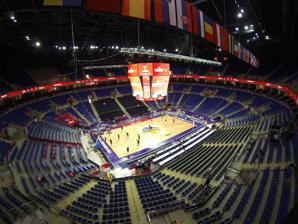
Building: Ülker Sports and Event Hall
Country: Unknown
Year built: 2012
Sports venue in Istanbul, Turkey Ülker Sports and Event Hall Ülker Sports Arena Full name Fenerbahçe International Sports Complex Former names Ülker Sports Arena Location Ataşehir , Istanbul , Turkey Coordinates 40°59′35″N 29°6′16″E / 40.99306°N 29.10444°E / 40.99306; 29.10444 Owner Fenerbahçe S.K. Operator Anschutz Entertainment Group Capacity Basketball : 13,059 (fan seats) 13,800 (with lounge and VIP areas) Concerts : 15,000 Acreage 55,000 m 2 (590,000 sq ft) Scoreboard LED 250 m 2 (2,700 sq ft), 28.5 ton Construction Opened 25 January 2012 Construction cost ₺ 200 million $ 110 million € 84 million Architect Ömerler Architecture Tenants Fenerbahçe Men's Basketball ( BSL ) Fenerbahçe Women's Basketball ( WBSL ) Bahçeşehir Koleji (2021–present) Fenerbahçe Ülker Sports and Event Hall ( Turkish : Fenerbahçe Ülker Spor ve Etkinlik Salonu ) is a multi-purpose indoor arena that is located in Ataşehir , Istanbul , Turkey . The arena is owned and operated by Fenerbahçe S.K. The arena has a capacity of 15,000 people for concerts and 13,059 for basketball games, and it has hosted national and international sports events, such as basketball, volleyball , wrestling , and weightlifting ; as well as concerts and congresses . Structure and features Designed by Ömerler Architecture, the arena covers an area of approximately 55,000 m 2 (590,000 sq ft) and is one of the major sports arenas in the city of Istanbul. The arena also has fast-food cafeterias and restaurants. It also has 6 locker room areas, 5 additional small locker rooms, 44 lounge areas, VIP seating areas, and a 2,500 capacity hall, which can be used for both training and practice games. Including the lounge and VIP areas, the arena can seat up to 13,800 people for sporting events. The arena has the biggest scoreboard in Europe, whilst having the first basketball museum of Turkey. History Ülker Sports Arena was inaugurated on 25 January 2012, with the Fenerbahçe versus EA7 Emporio Armani game in the EuroLeague 2011–12 season's Top 16 stage. Fenerbahçe 's small forward Marko Tomas , scored the first points in the arena, with a 2-point jump shot , during the game against EA7 Emporio Armani . Fenerbahçe S.K. 's basketball departments, Fenerbahçe Men's Basketball and Fenerbahçe Women's Basketball , are currently playing their home games in the arena. Concerts and events 2012 April 27, Mister Universe 2012 Pageant September 19, Leonard Cohen performed during his Old Ideas World Tour September 22 – October 14, Alegría (Cirque du Soleil) October 5, Boston Celtics 2012 NBA Europe Live Tour November 16–17, Jennifer Lopez as a part of her Dance Again World Tour 2013 February 23, WWE RAW World Tour March 15–17, Michael Jackson: The Immortal World Tour April 6, Glory kickboxing April 27, Mark Knopfler as a part of Privateering Tour May 3–12, We Will Rock You (musical) as a part of We Will Rock You: 10th Anniversary Tour September 7, Music Bank World Tour October 5, Oklahoma City Thunder 2013 NBA Europe Live Tour 2014 October 3–5, FIBA World Championship for Women Finals October 11, San Antonio Spurs 2014 NBA Europe Live Tour November 16, Demi Lovato as a part of her Demi World Tour 2015 2 January – 9 April 2014–15 EuroLeague Top 16 Group F 14–16 April 2014–15 EuroLeague Quarterfinals August 8, League of Legends Finals of Turkey 30 December 2015–16 EuroLeague Top 16 2016 14 January – 1 April 2015–16 EuroLeague Top 16 12–14 April 2016 EuroLeague Playoffs 2017 2017 EuroBasket EuroLeague attendances This is a list of the EuroLeague game attendances of Fenerbahçe at Ülker Sports Arena. Season Total High Low Average 2011–12 35,978 12,191 11,870 11,993 2012–13 85,303 12,100 1,800 7,109 2013–14 137,753 12,968 3,230 11,313 2014–15 164,449 13,013 8,559 11,746 2015–16 142,264 12,886 7,043 10,162 2016–17 179,510 12,973 7,043 11,219 2017–18 196,620 12,987 9,812 11,566 2018–19 182,529 12,821 7,380 10,737 2019–20 138,061 12,705 7,315 9,862 2021–22 77,640 12,133 1,892 5,545 2022–23 199,051 15,760 7,732 10,476